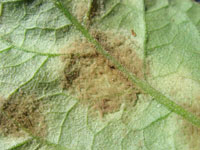
Labels: Tomato mold leaf